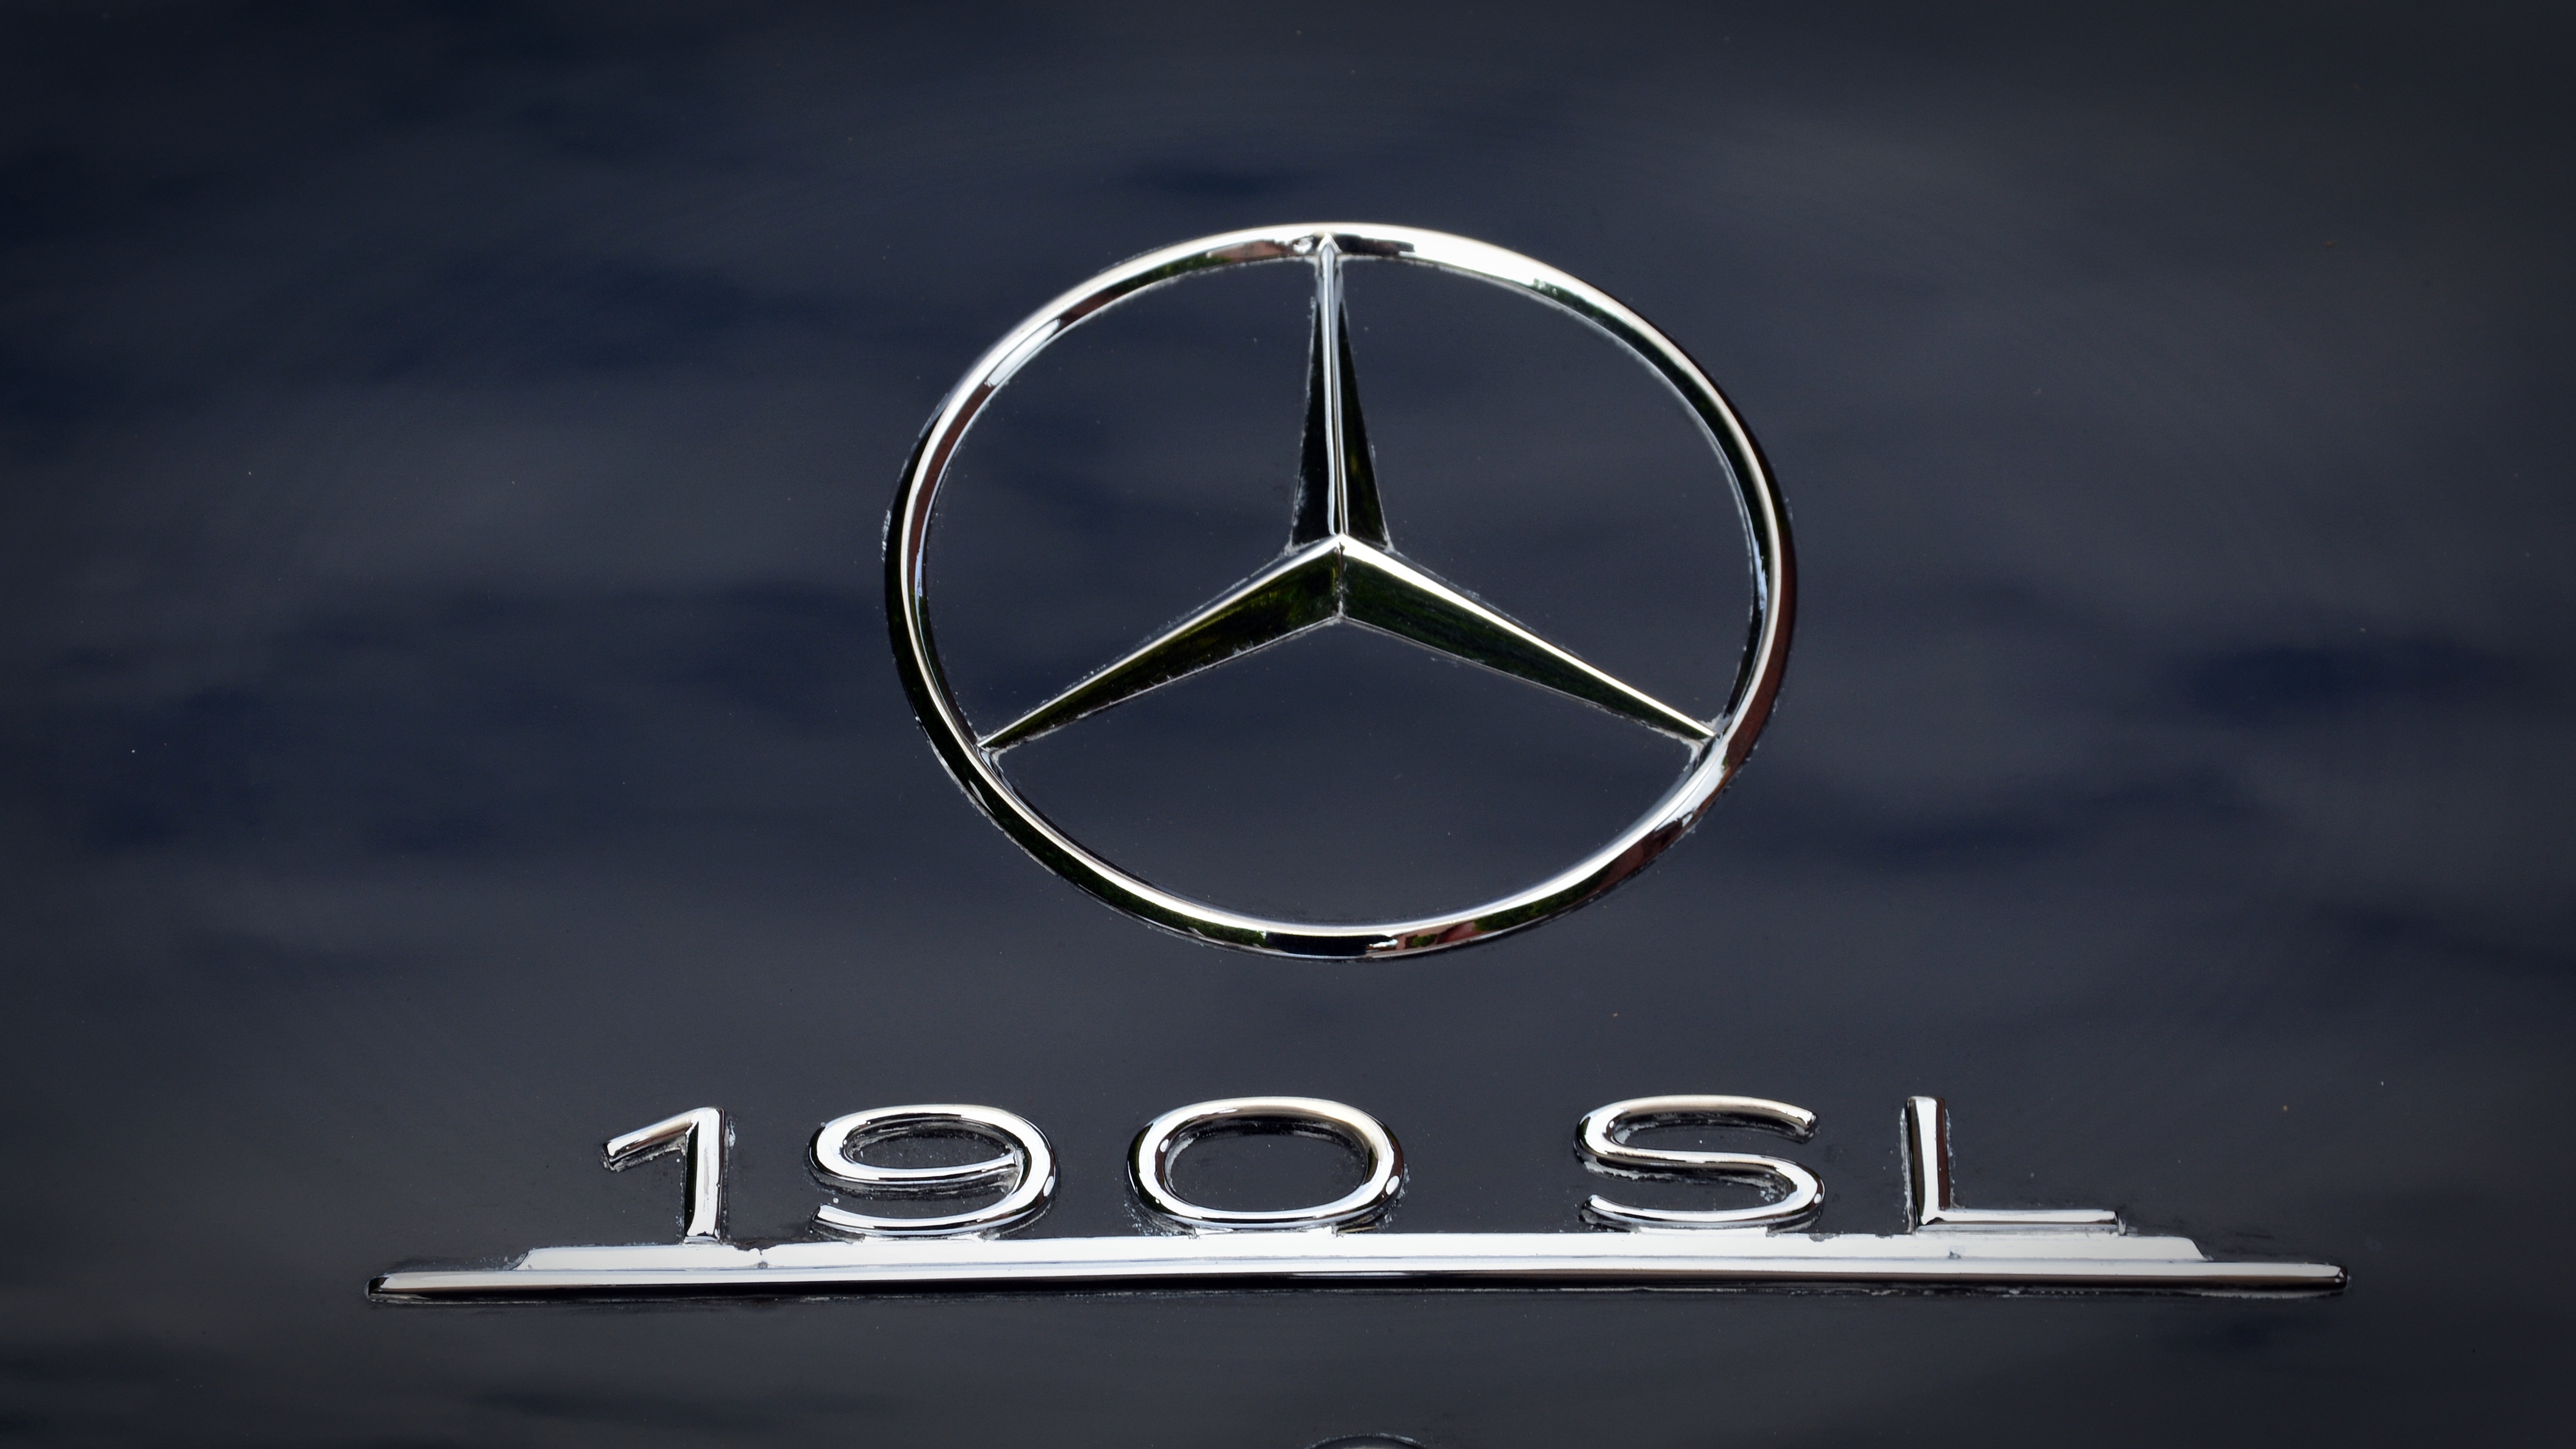
wheel, number, symbol, circle, emblem, brand, font, logo, oldtimer, mercedes, classic, mercedes benz, vintage car automobile, mercedes 190, 190sl